Corporate average fuel economy

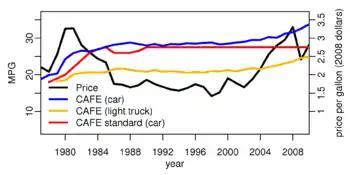
Prices inflation adjusted to 2008 dollars

In 2002, a committee of the National Academy of Sciences wrote a report on the effects of the CAFE standard. The report's conclusions include a finding that in the absence of CAFE, and with no other fuel economy regulation substituted, motor vehicle fuel consumption would have been approximately 14 percent higher than it actually was in 2002. However, due to the effect of these standards on the types and weights of vehicles sold, it has increased the costs of vehicles and may have led to an estimated 1,300 to 2,600 increased fatalities in the year 1993 alone, though certain members of the committee dissented from the latter opinion.